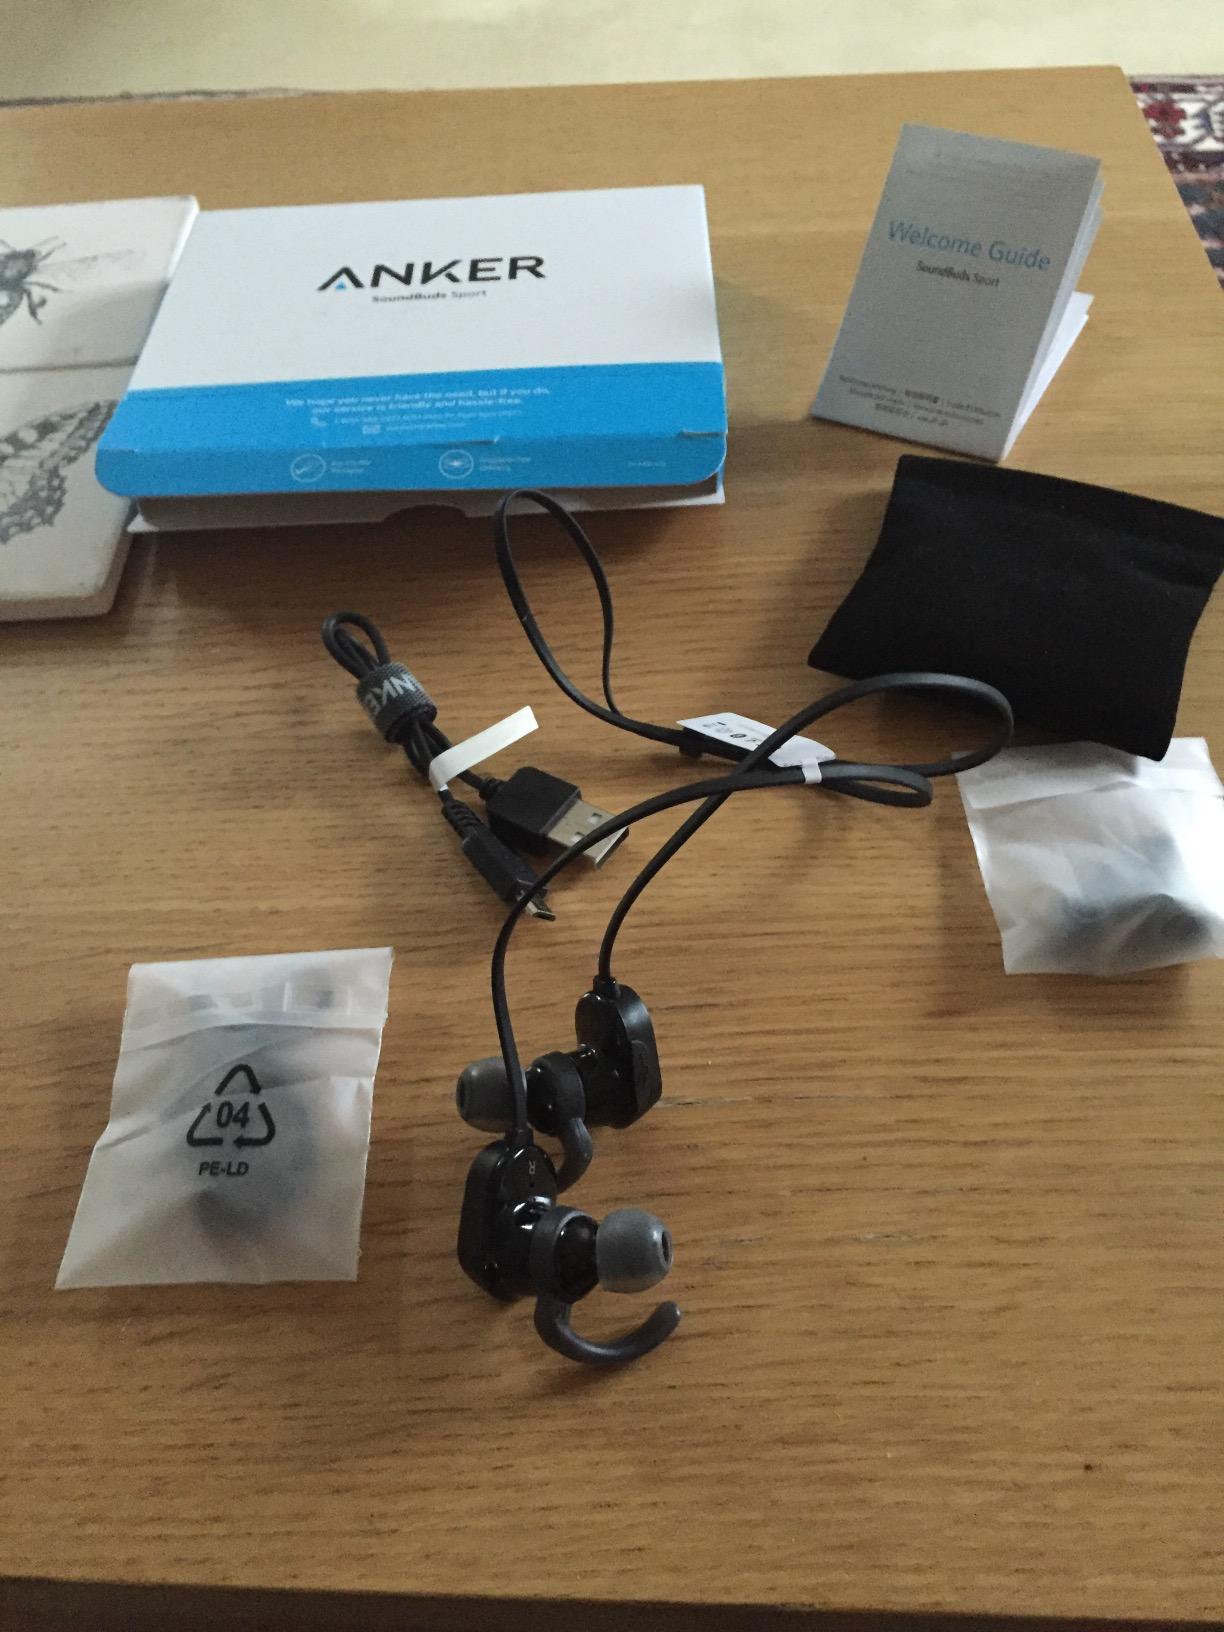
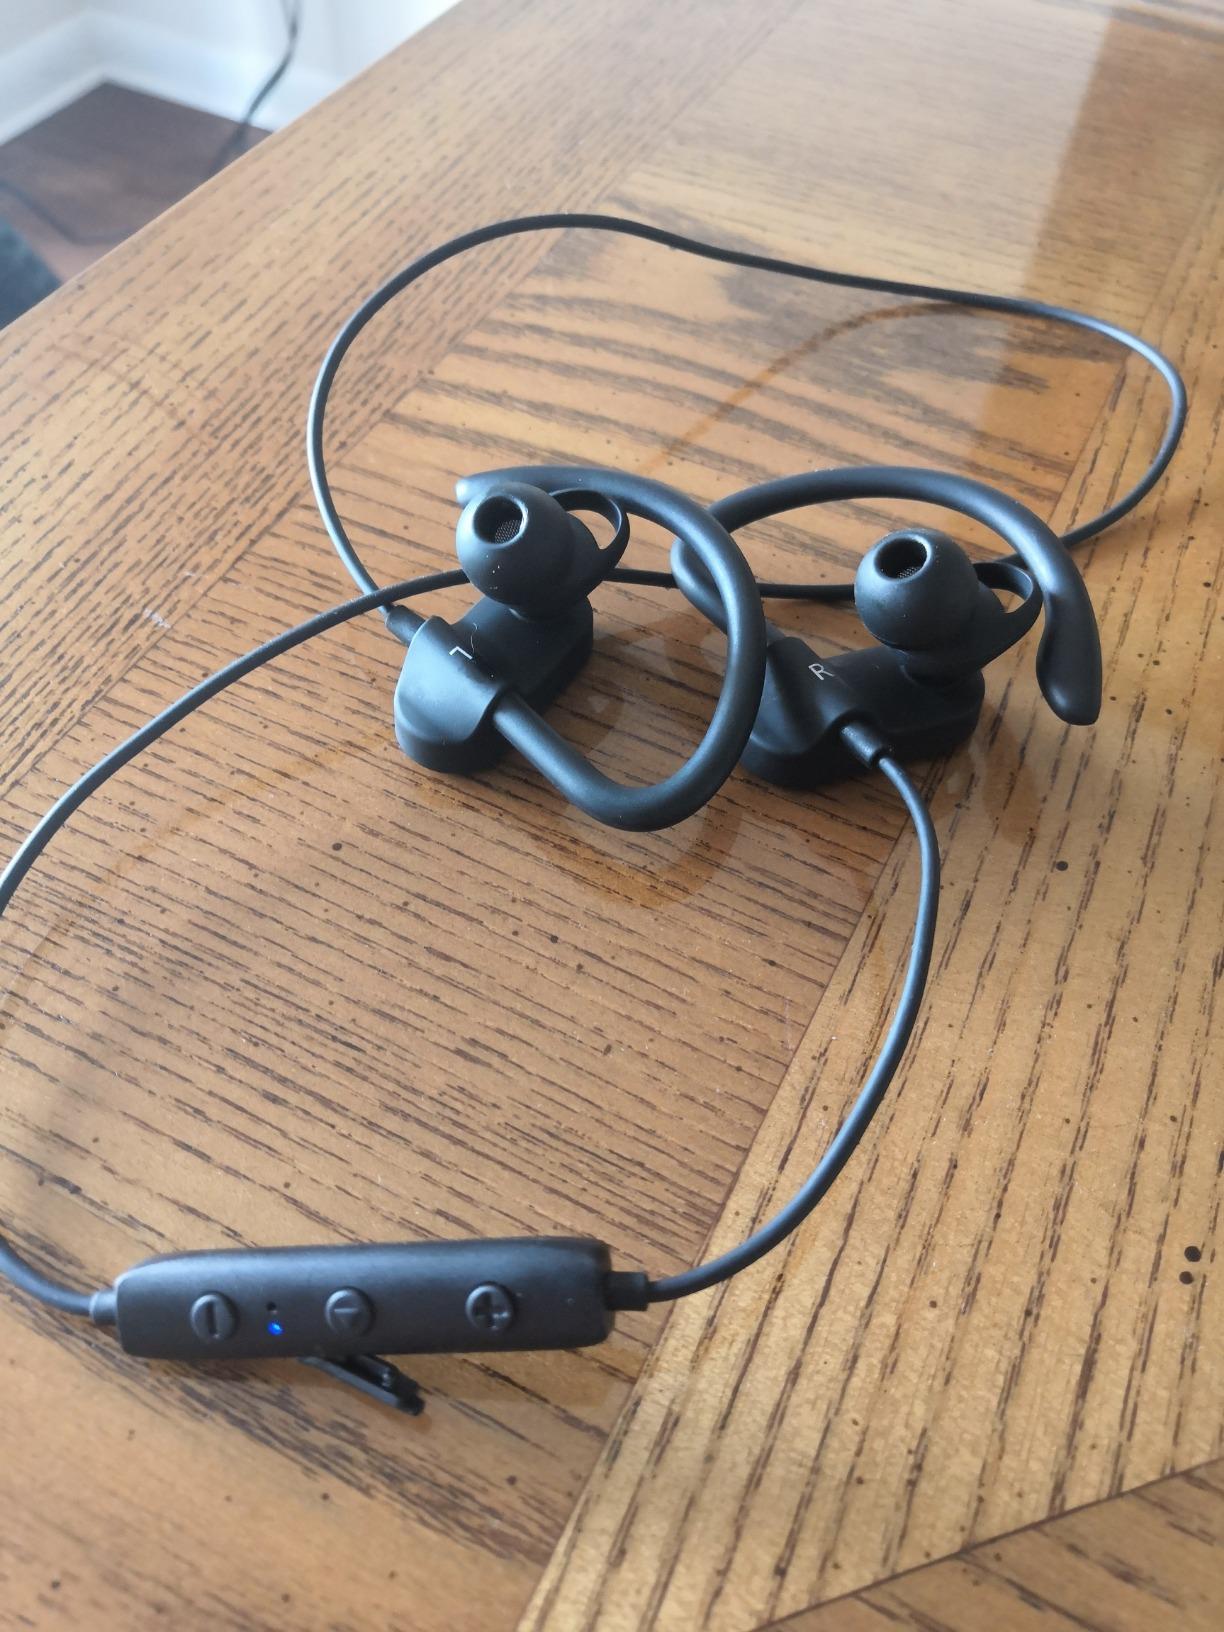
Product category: headphones
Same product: no